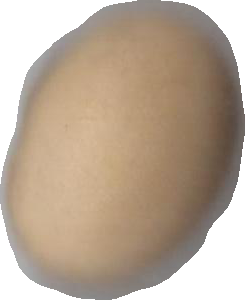
Variety: Dega